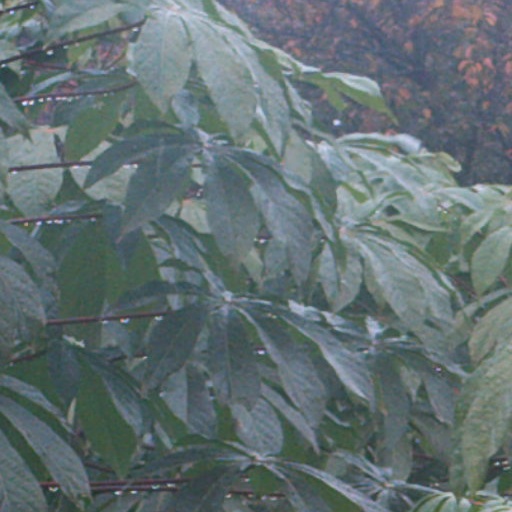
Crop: cassava